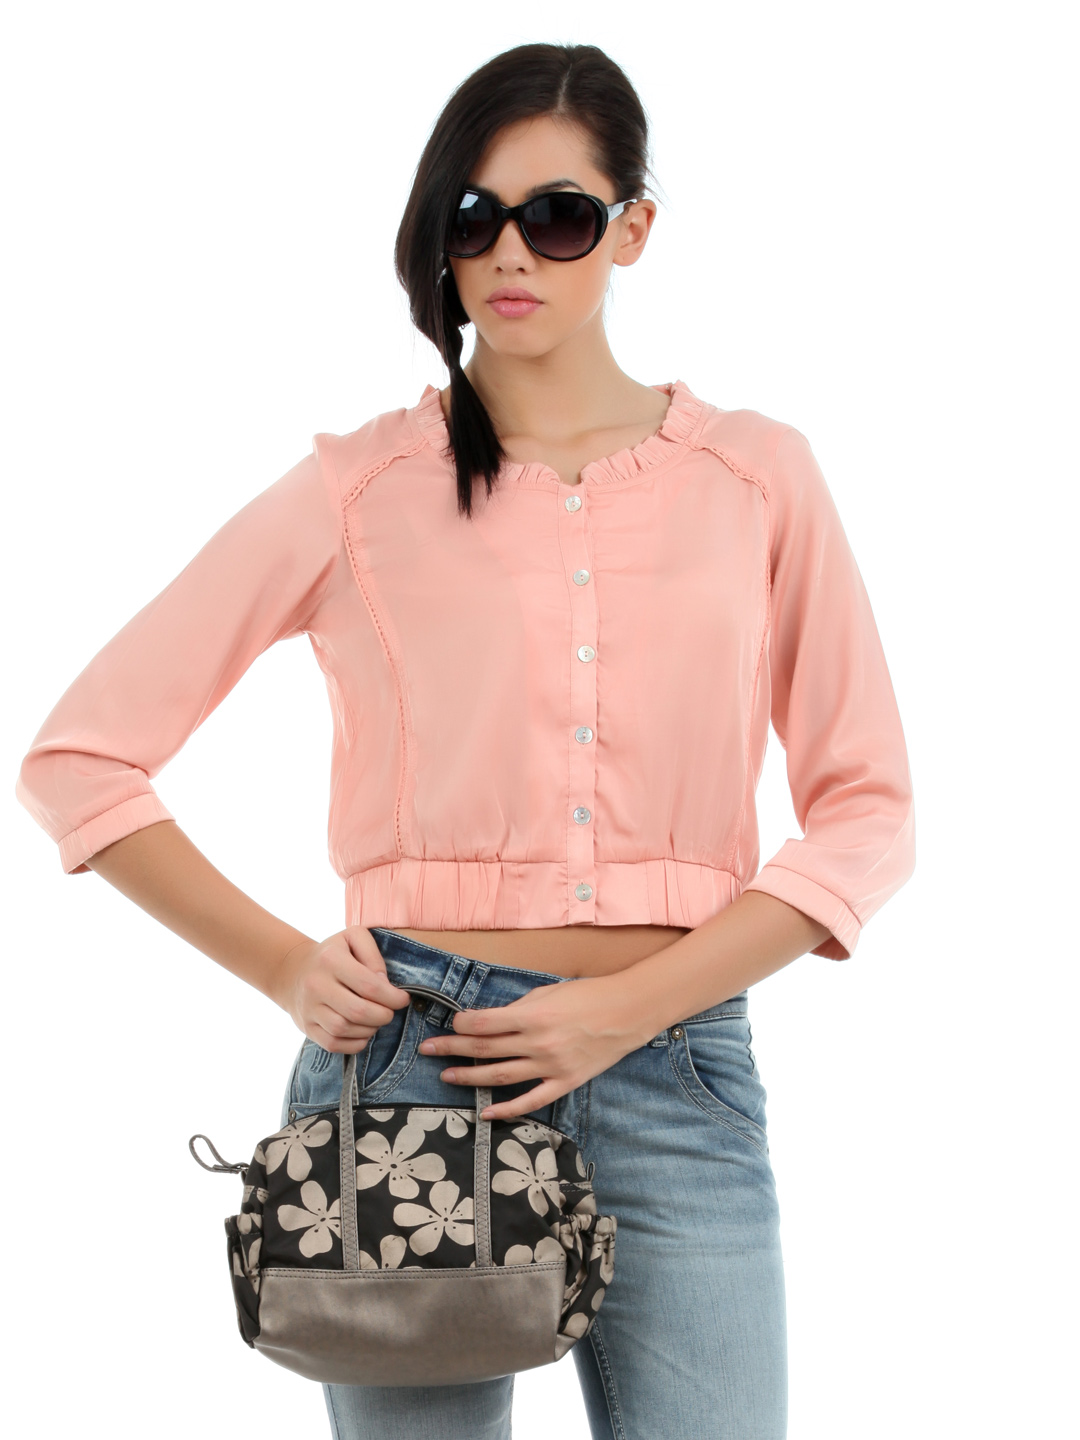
Elle Women Pink Jacket
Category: Apparel / Topwear / Jackets
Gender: Women
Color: Pink
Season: Summer 2012
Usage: Casual